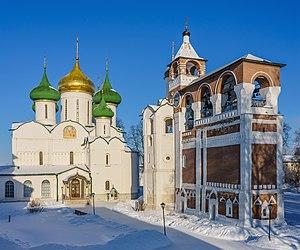
Au sein d'un bien intitulé Monuments de Vladimir et de Souzdal, l'UNESCO a inscrit sur la liste du patrimoine mondial huit monuments médiévaux de Zalessie en Russie.
Le monastère du Sauveur-Saint-Euthyme ou monastère de Saint-Euthyme ou encore de la Transfiguration-du-Sauveur-Saint-Euthyme, est situé sur la rive gauche de la rivière Kamenka, au nord de Souzdal. C'est un ancien monastère d'hommes, qui fut fondé en 1352 par le prince de Souzdal et Nijni Novgorod, Boris Constantinovitch. C'était également une citadelle, destinée à protéger la ville des attaques ennemies.